Bedřich Feuerstein

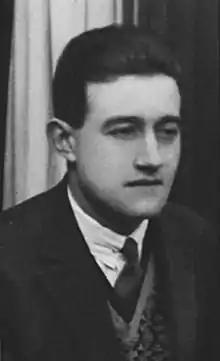
Bedřich Feuerstein in 1930

Bedřich Feuerstein (15 January 1892 – 10 May 1936) was a Czech architect, painter and essayist.